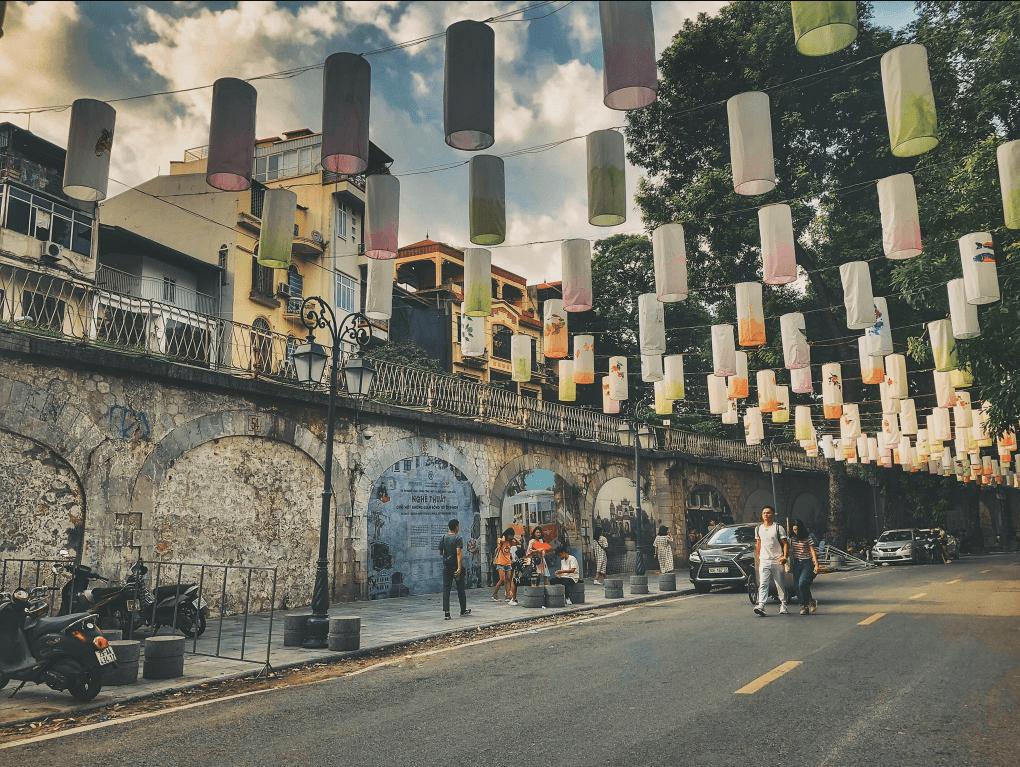
có một nhóm người đang xuất hiện ở trên vỉa hè